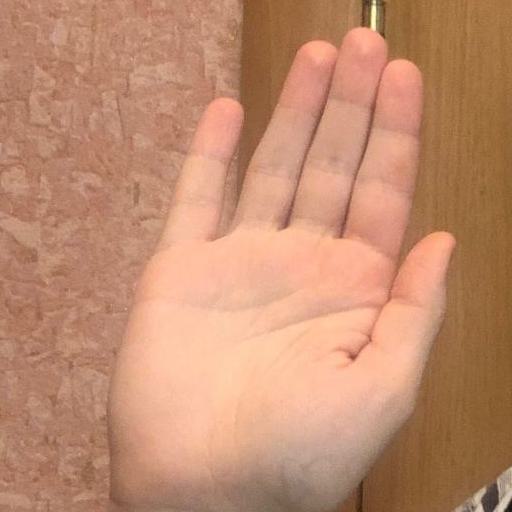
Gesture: stop